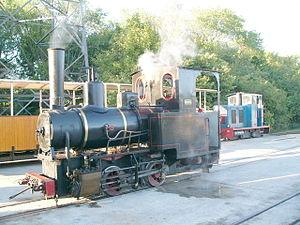
Orenstein & Koppel est une entreprise d'ingénierie allemande créée le 1ᵉʳ avril 1876 par Benno Orenstein et Arthur Koppel. À l'origine, il s'agit d'une entreprise de génie minier qui produit du matériel ferroviaire à voie étroite. Au début du XXᵉ siècle, elle produit également des engins de travaux publics, notamment des excavateurs à godet.